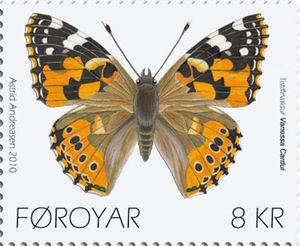
La Belle-Dame ou Vanesse des chardons, Vanessa cardui, est une espèce de lépidoptères de la famille des Nymphalidae. Papillon migrateur, il possède une aire de répartition quasi-cosmopolite et est l'espèce diurne la plus répandue dans le monde.